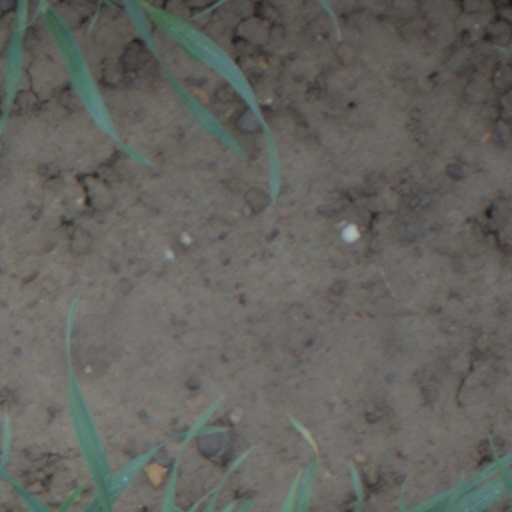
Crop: wheat